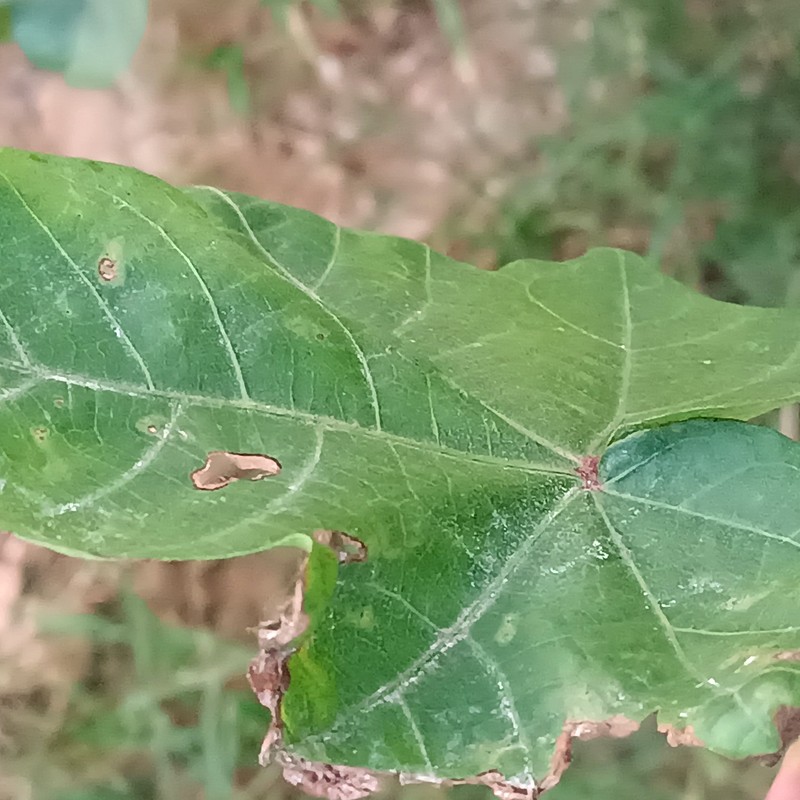
Label: Leaf Hopper Jassids